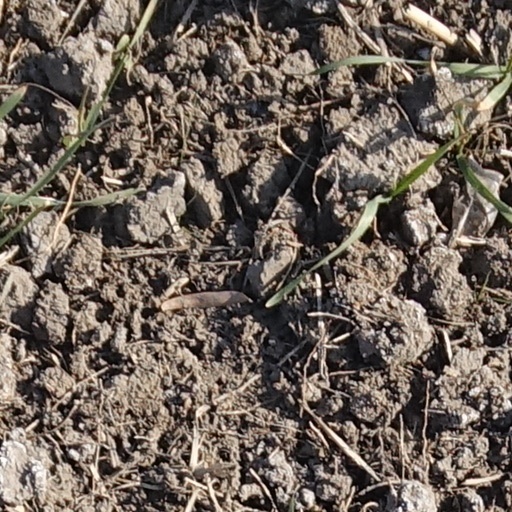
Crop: wheat